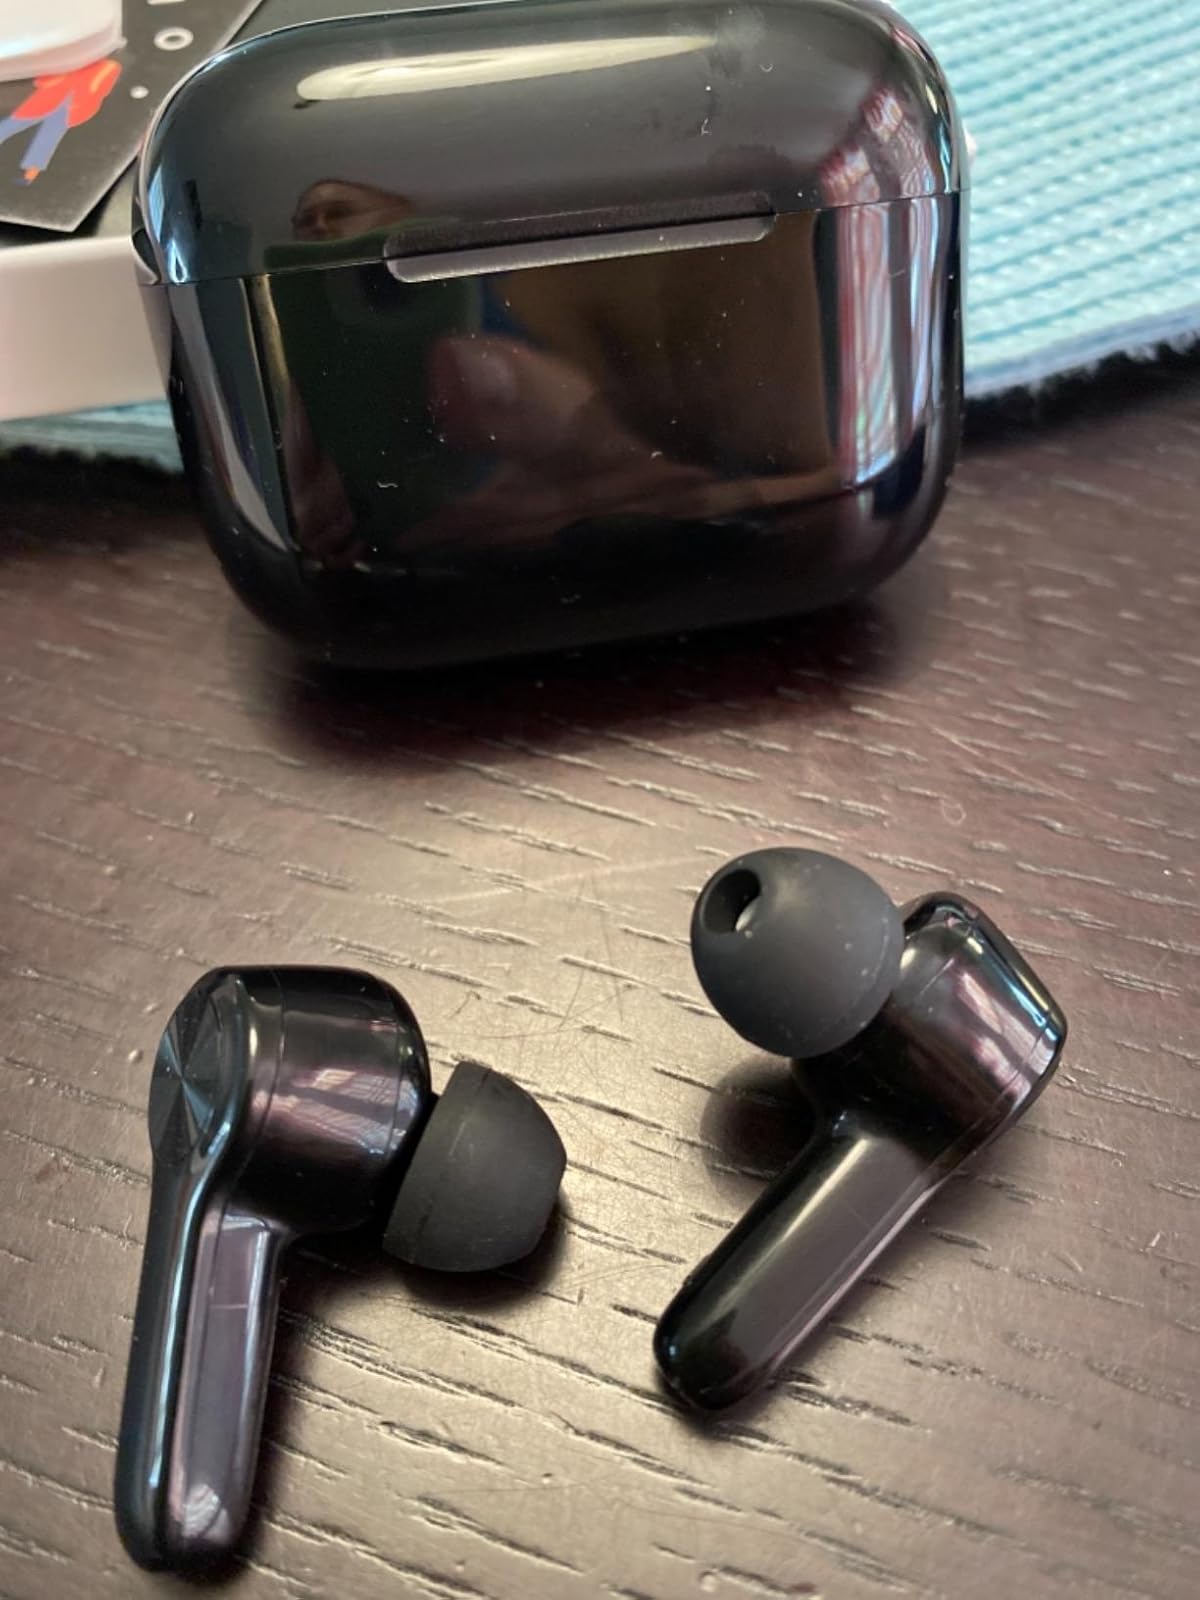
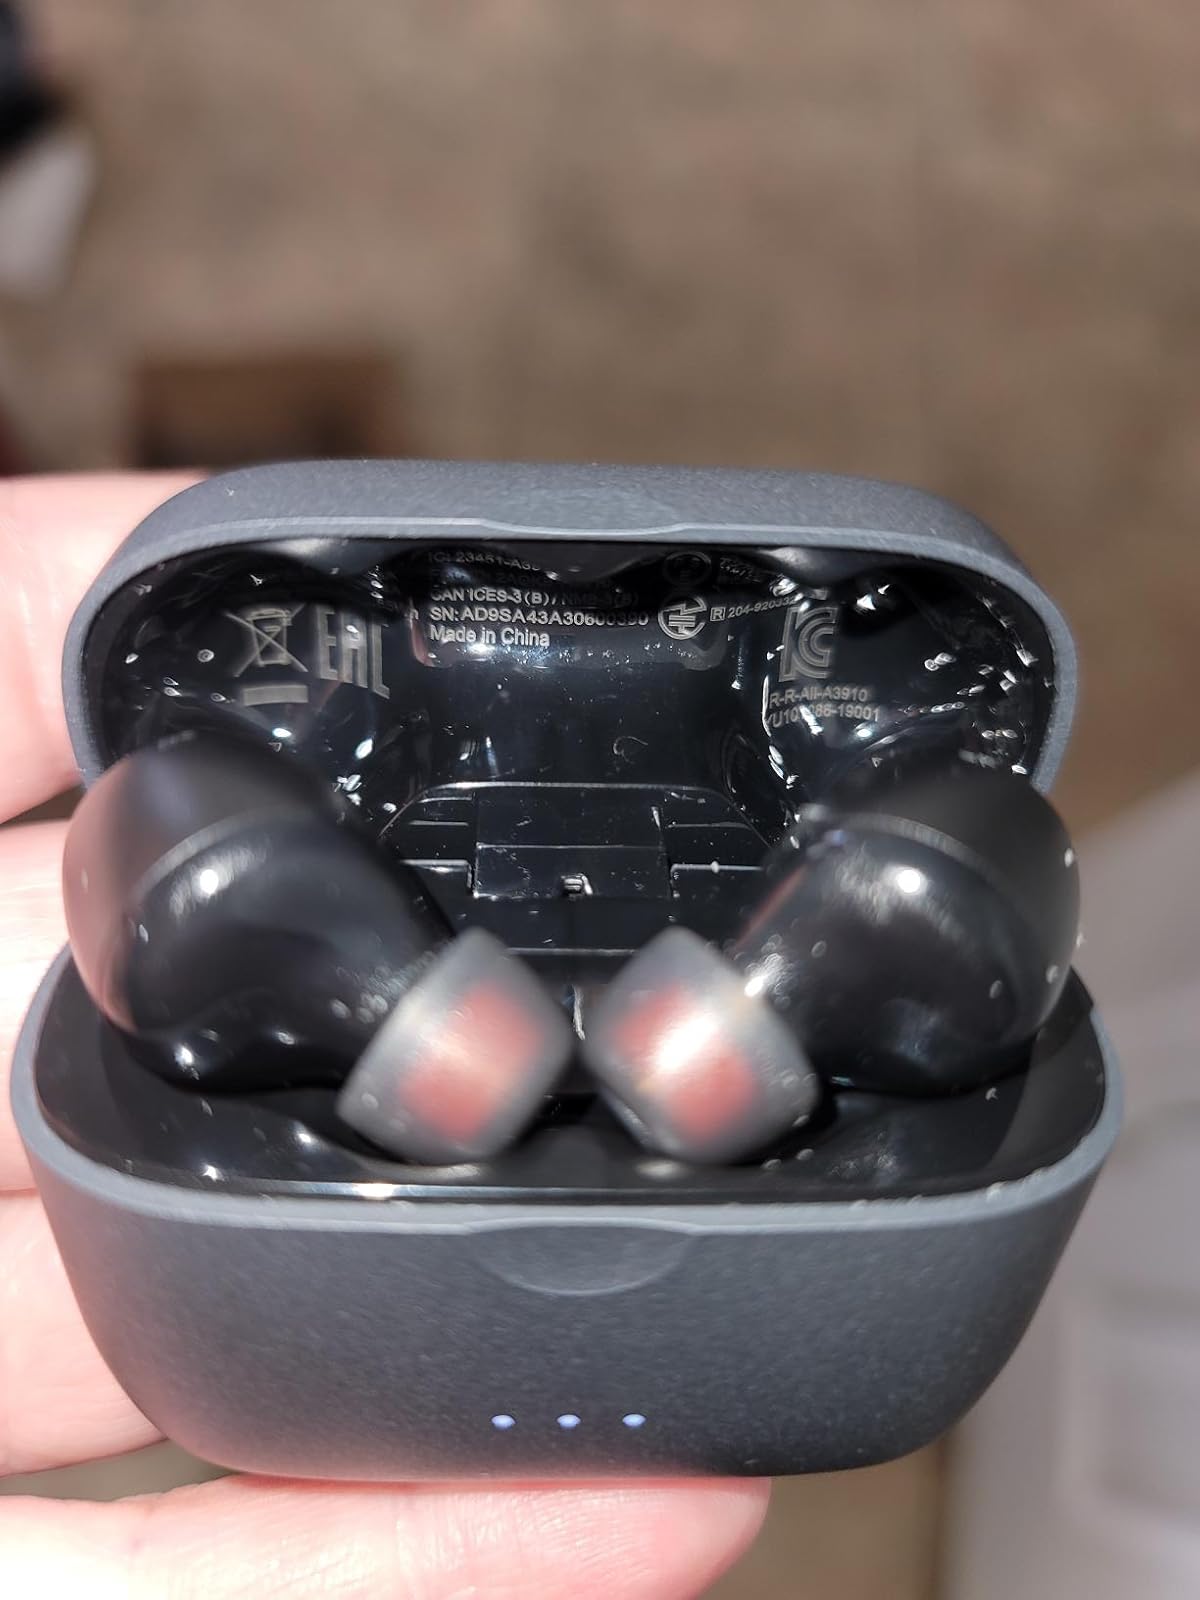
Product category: earbuds
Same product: no